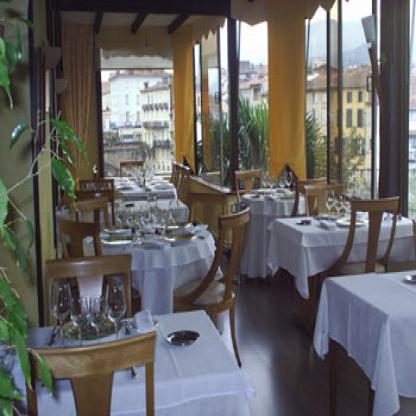
Scene: Indoor